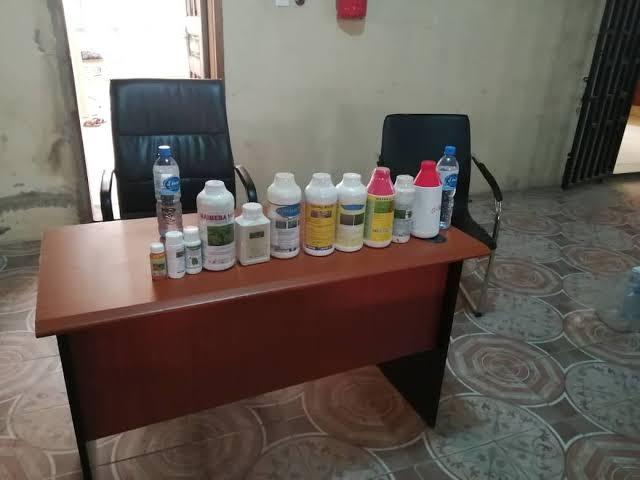
Ofisi iliyo na meza iliyotengenezwa kwa kutumia mbao na kupakwa rangi ya kahawia pamoja na viti viwili vyeusi vya kukalia mtu mmoja mmoja, juu ya meza kukiwa na chupa ambazo zinahifadhi dawa kwa ajili ya mifugo, zenye vibandiko vinavyoonyesha jina la dawa hizo pamoja na namna ya kutumia.